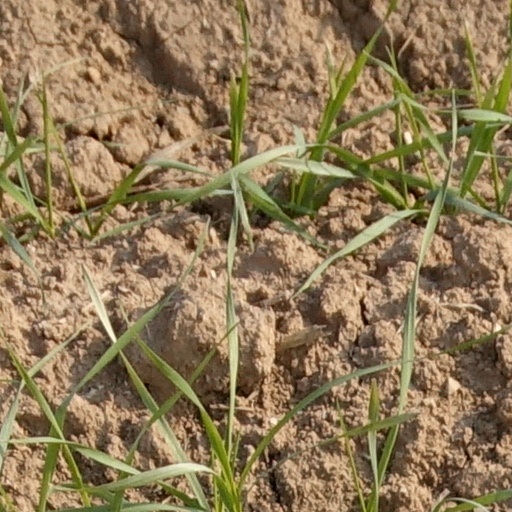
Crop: wheat